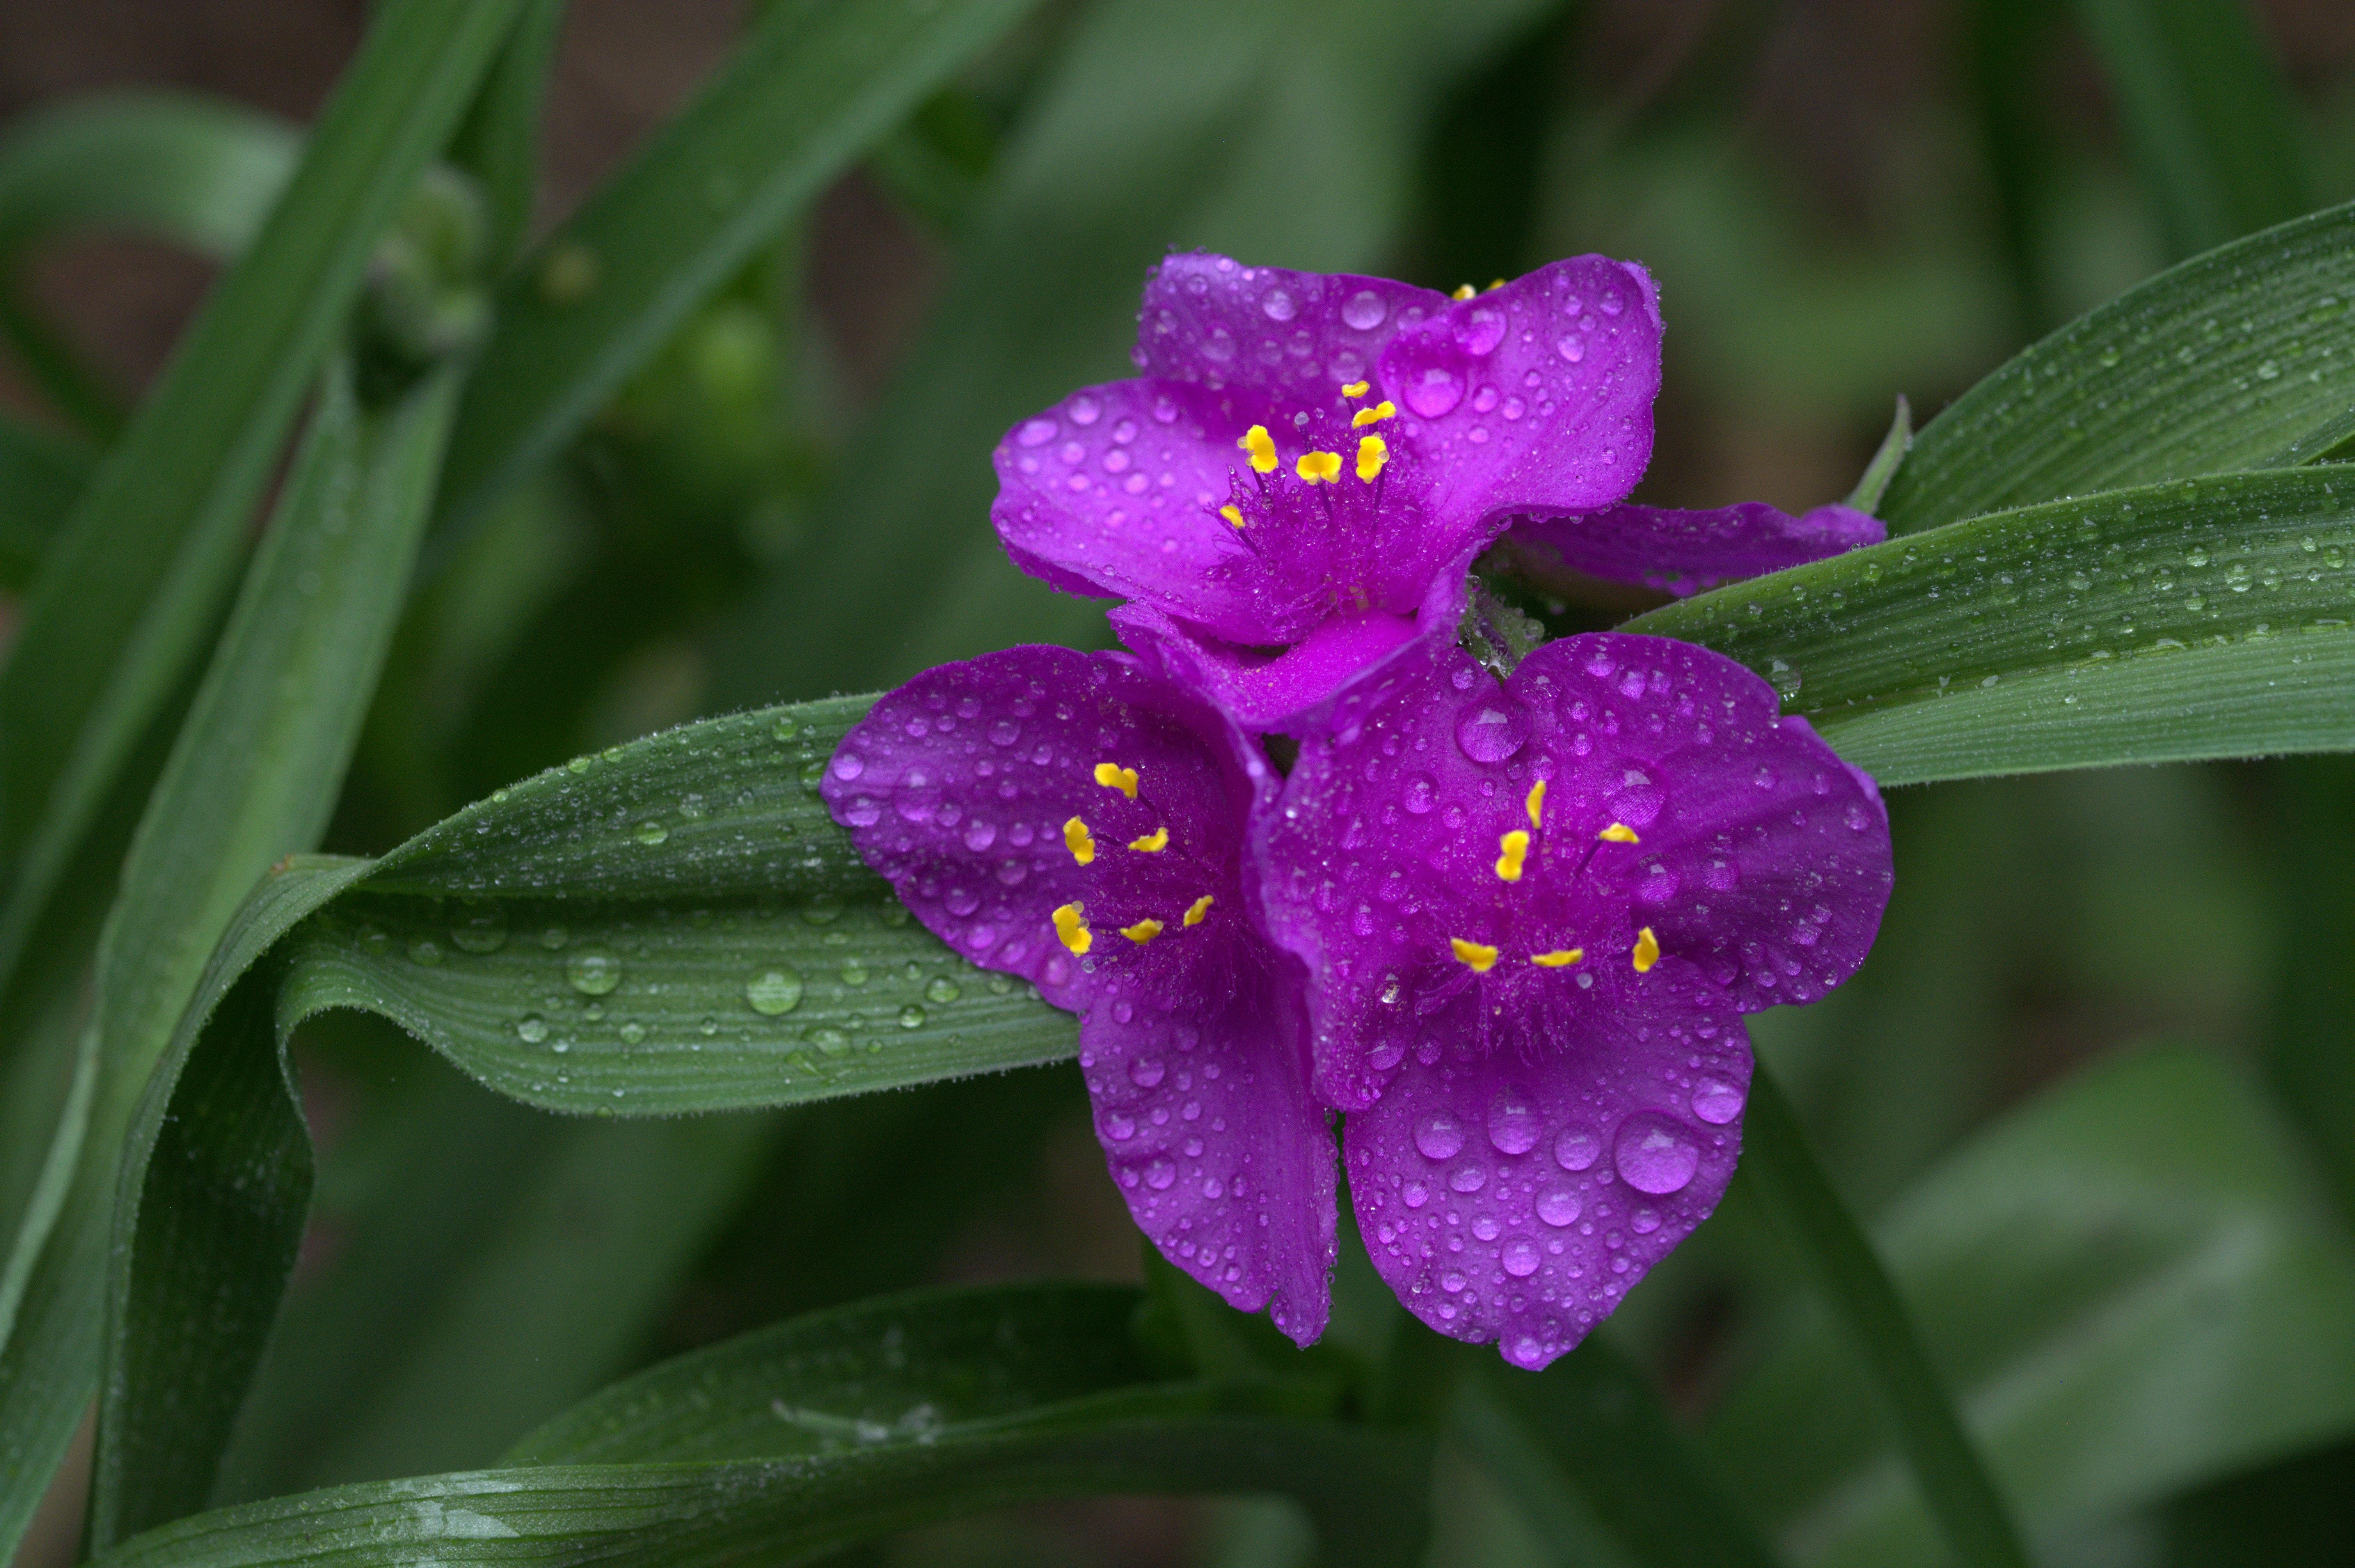
blossom, plant, flower, purple, bloom, botany, close, flora, orchid, wildflower, iris, eye, lily, macro photography, flowering plant, cattleya, land plant, dayflower family